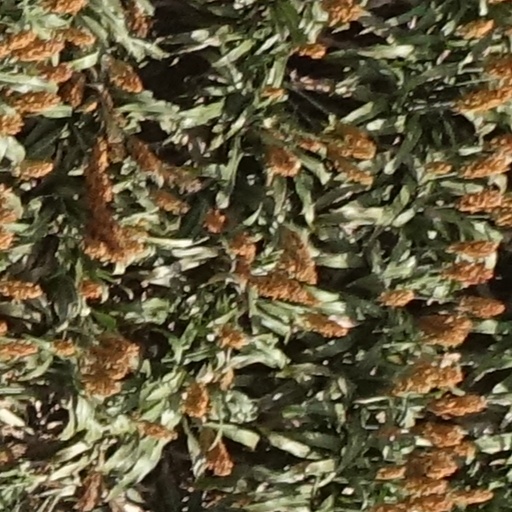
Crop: sorghum